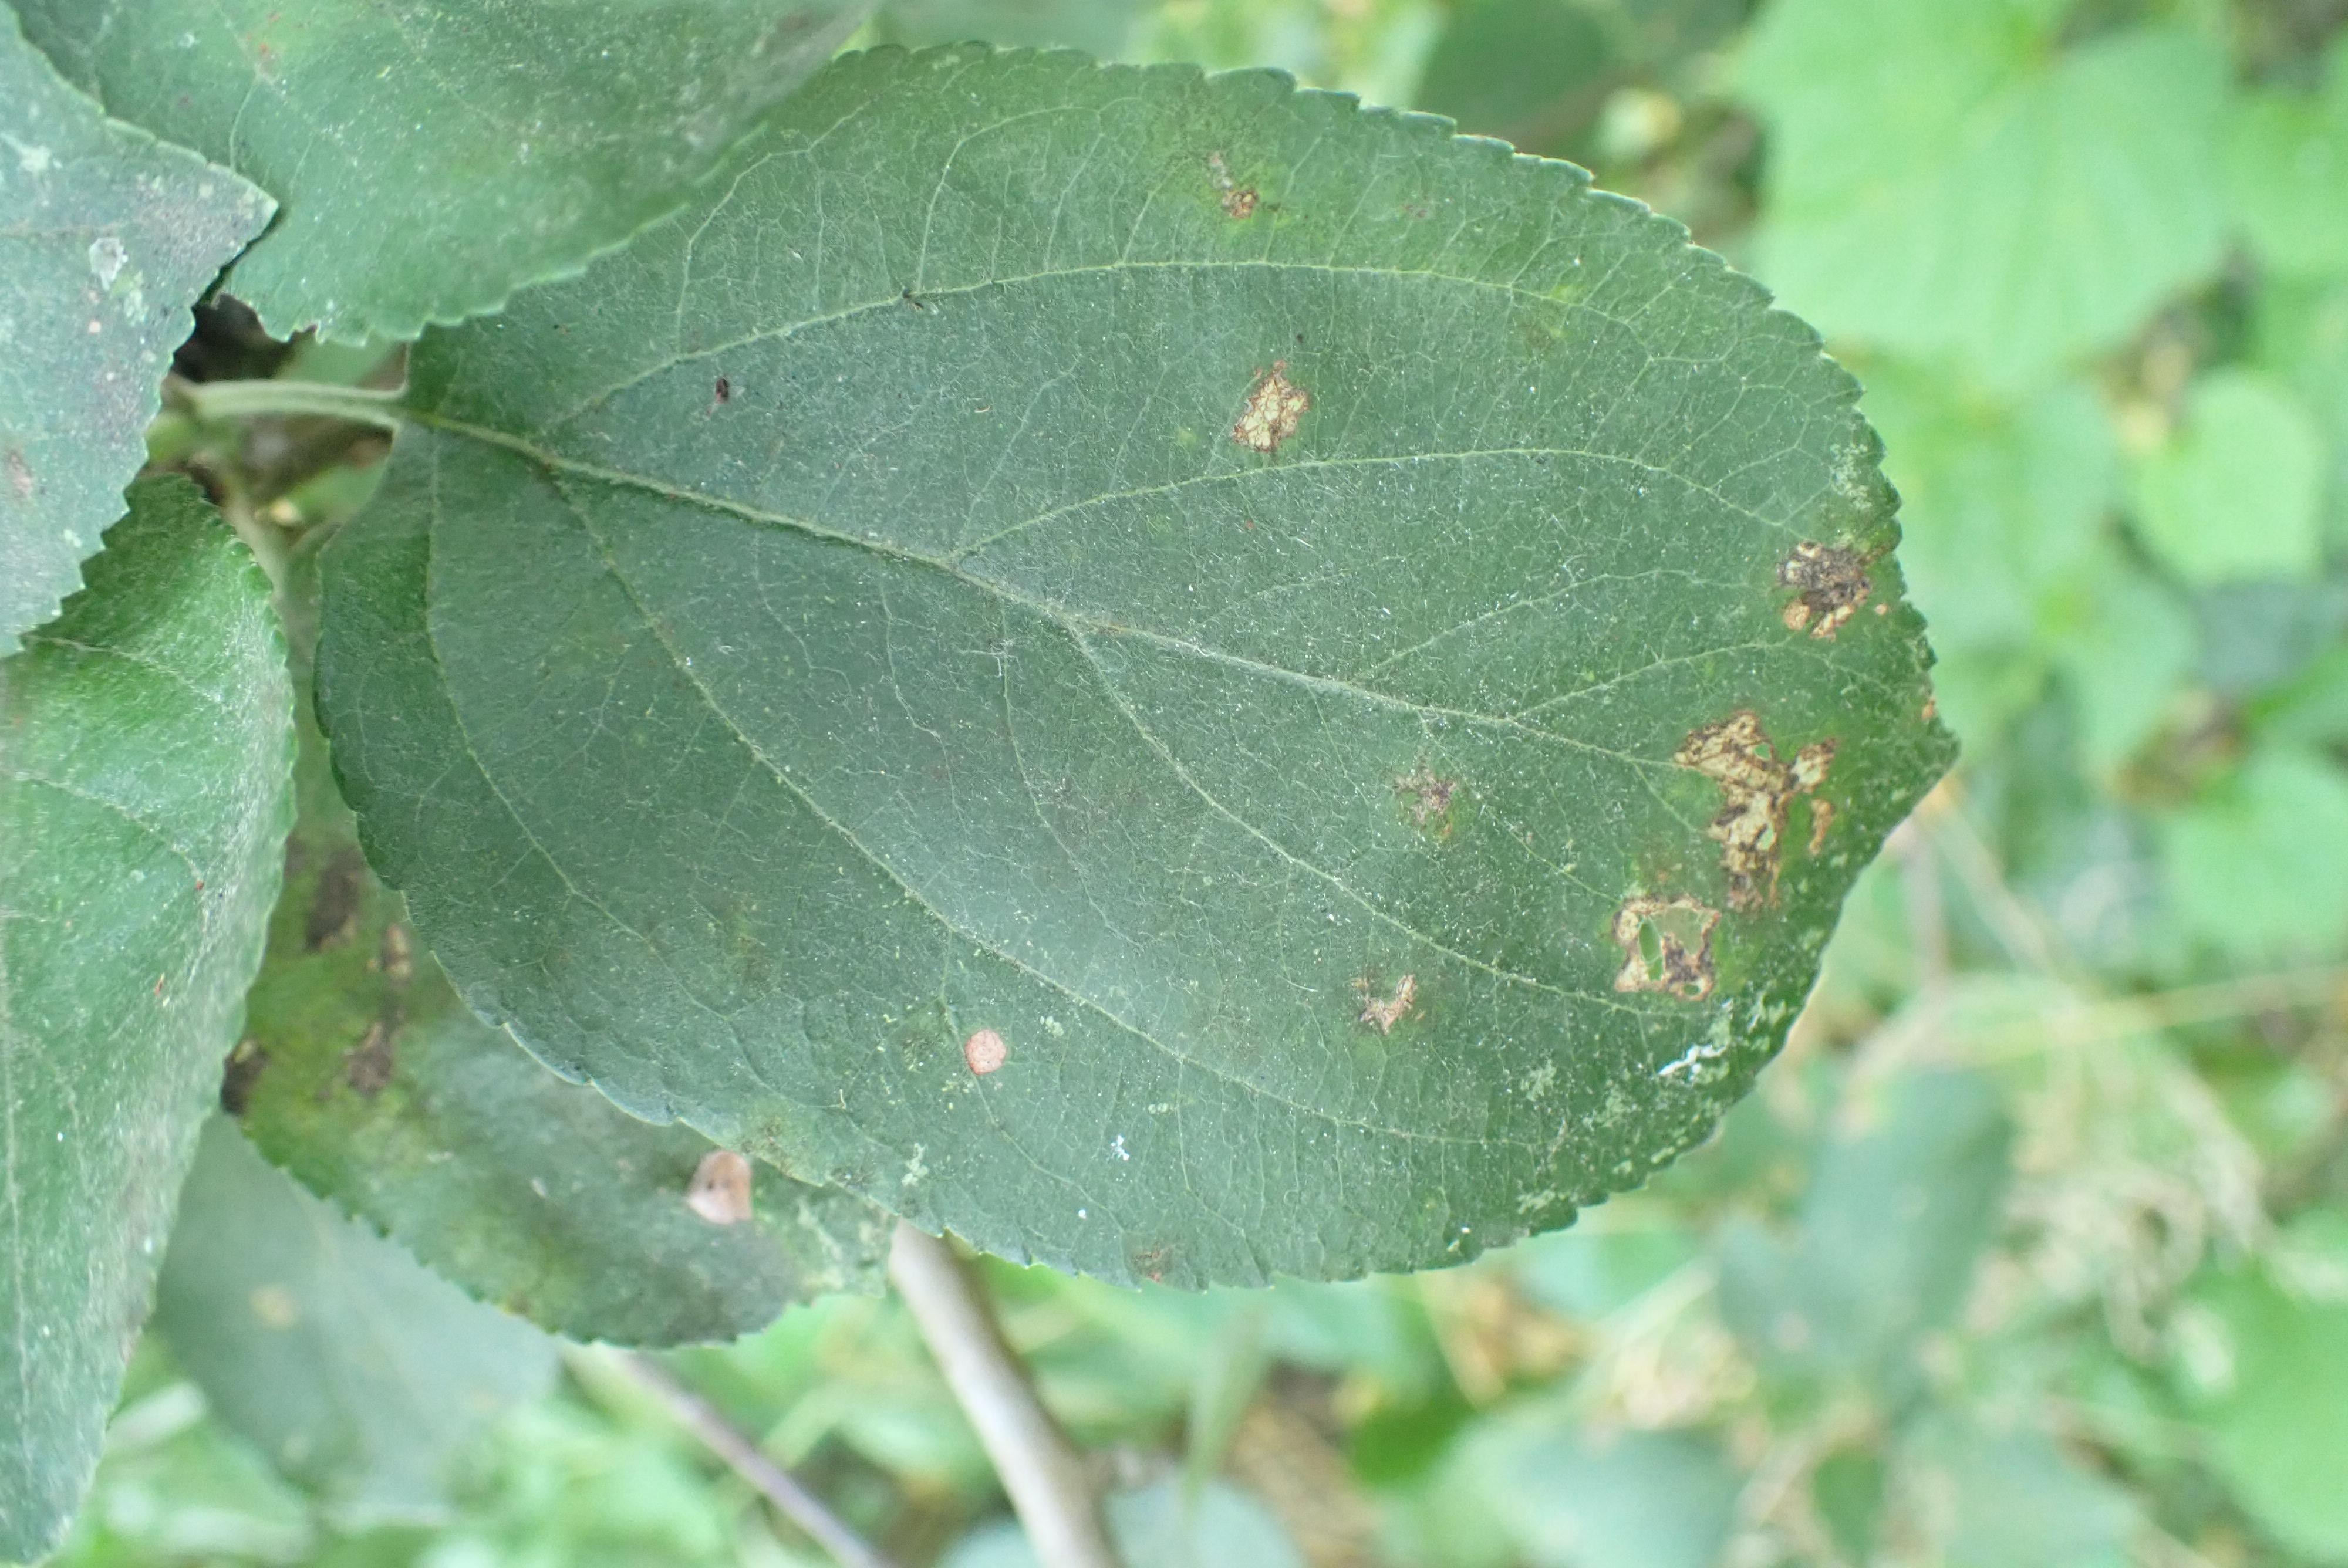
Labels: scab, frog_eye_leaf_spot